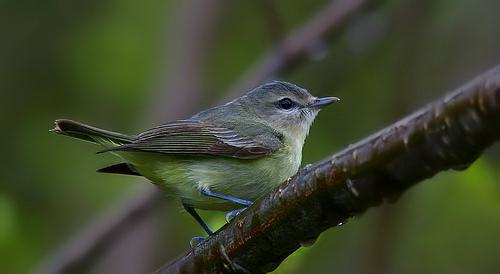
A photo of a philadelphia vireo